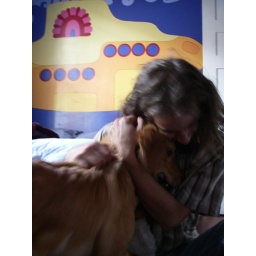
Daniel and Han's dog snuggle up in the yellow submarine themed bedroom we stayed in while staying in New Orleans.